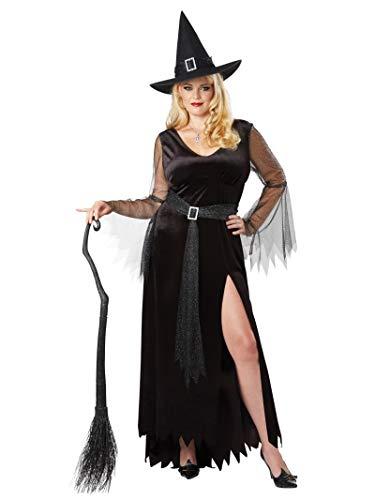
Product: California Costumes Women's Size Rich Witch Plus Costume
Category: Clothing, Shoes & Jewelry | Costumes & Accessories | Women | Costumes & Cosplay Apparel | Costumes
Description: Rich Witch Women's Plus Size Costume.
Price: $25.56 - $46.99